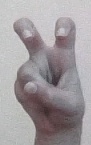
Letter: toot